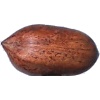
Label: nut_pecan